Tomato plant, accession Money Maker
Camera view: tilt-top (135 deg); turntable rotation: 150 degrees
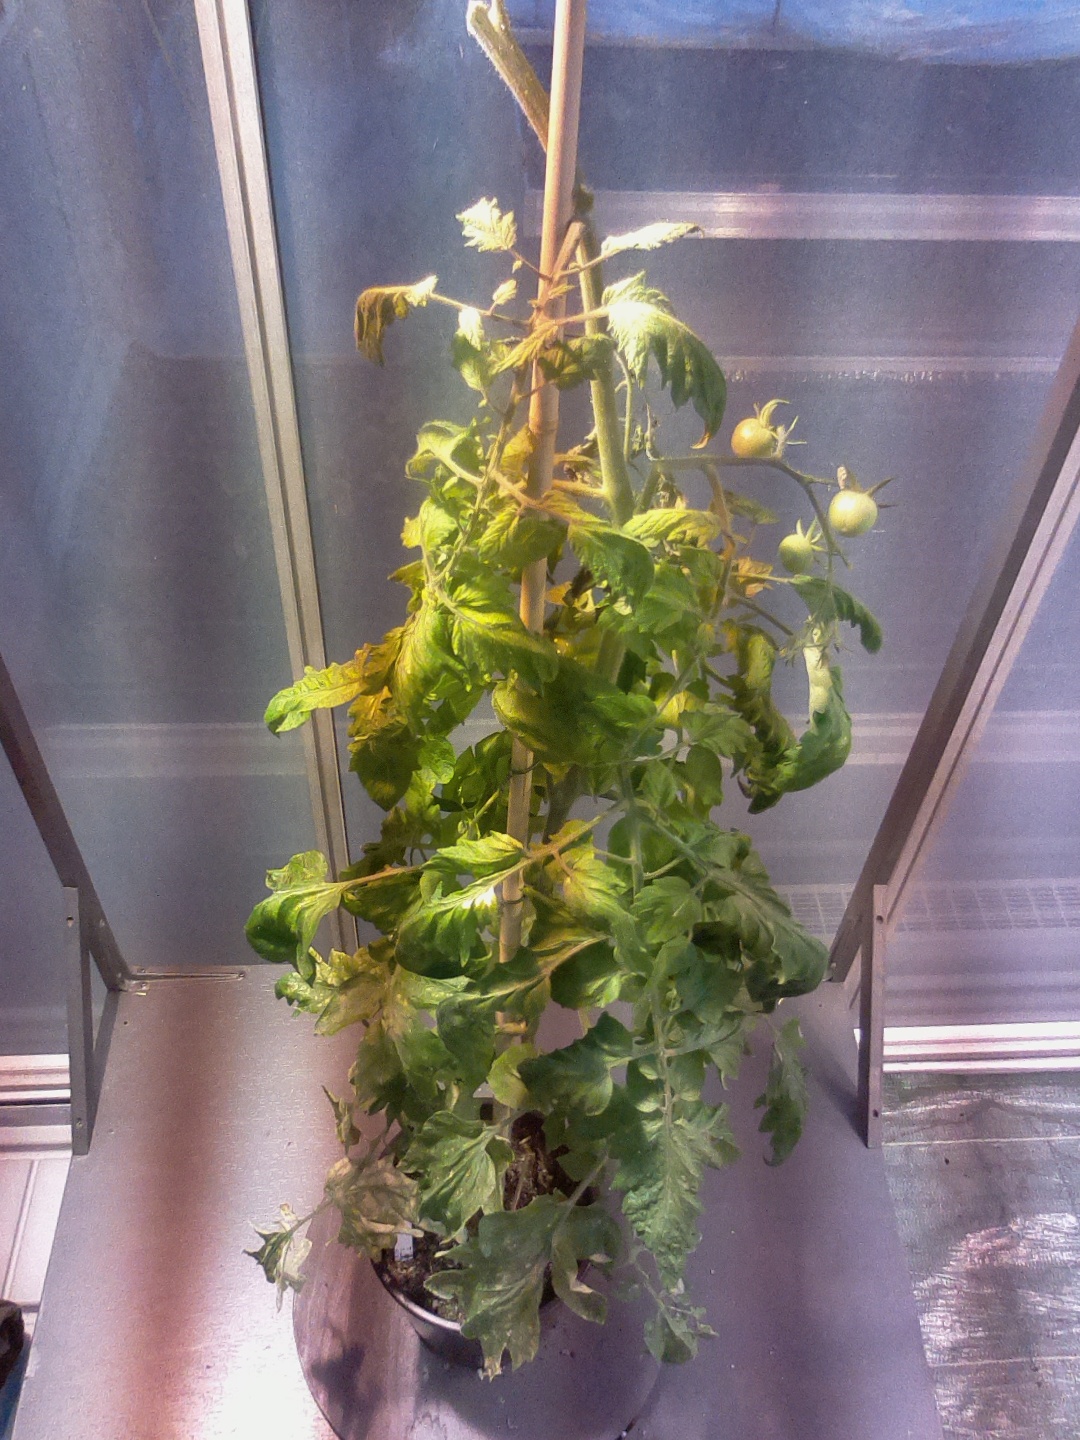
BBCH growth stage 76: 60%-70% of final fruit size